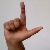
The image shows a hand gesture representing the letter 'L' in Indian Sign Language.